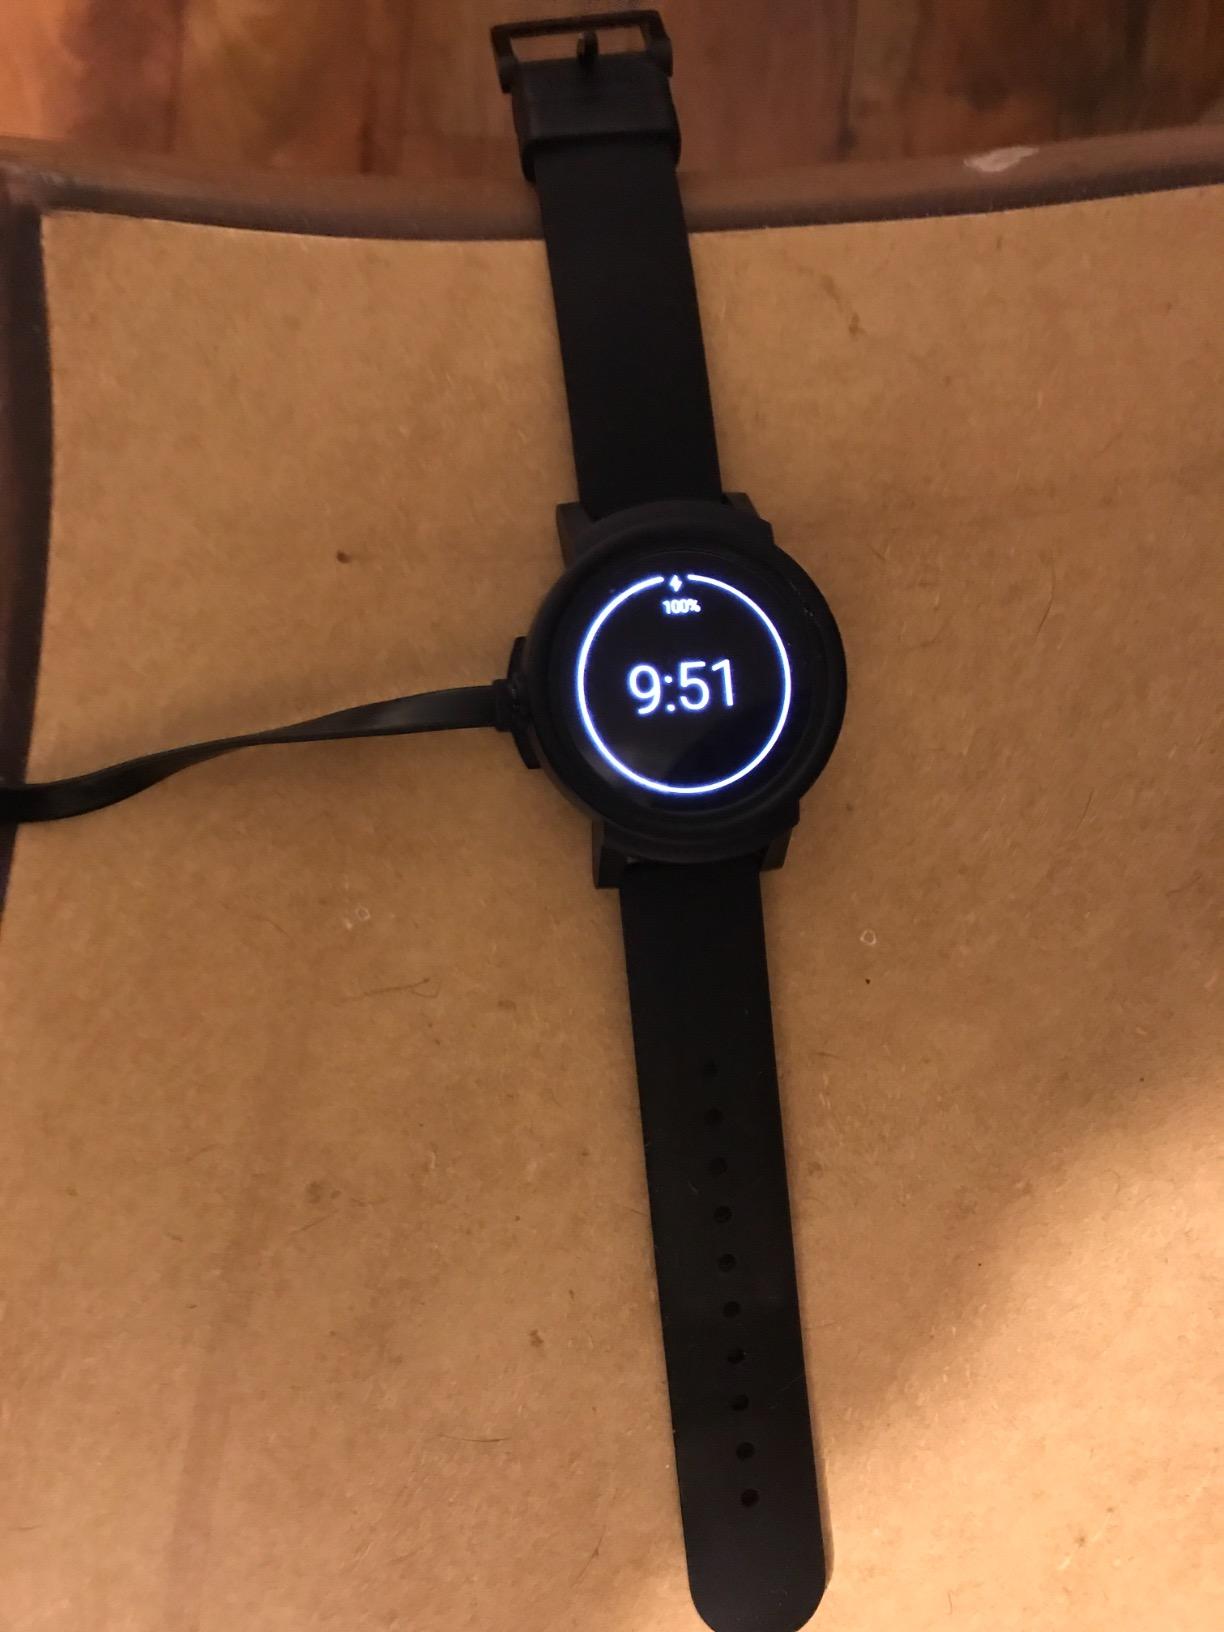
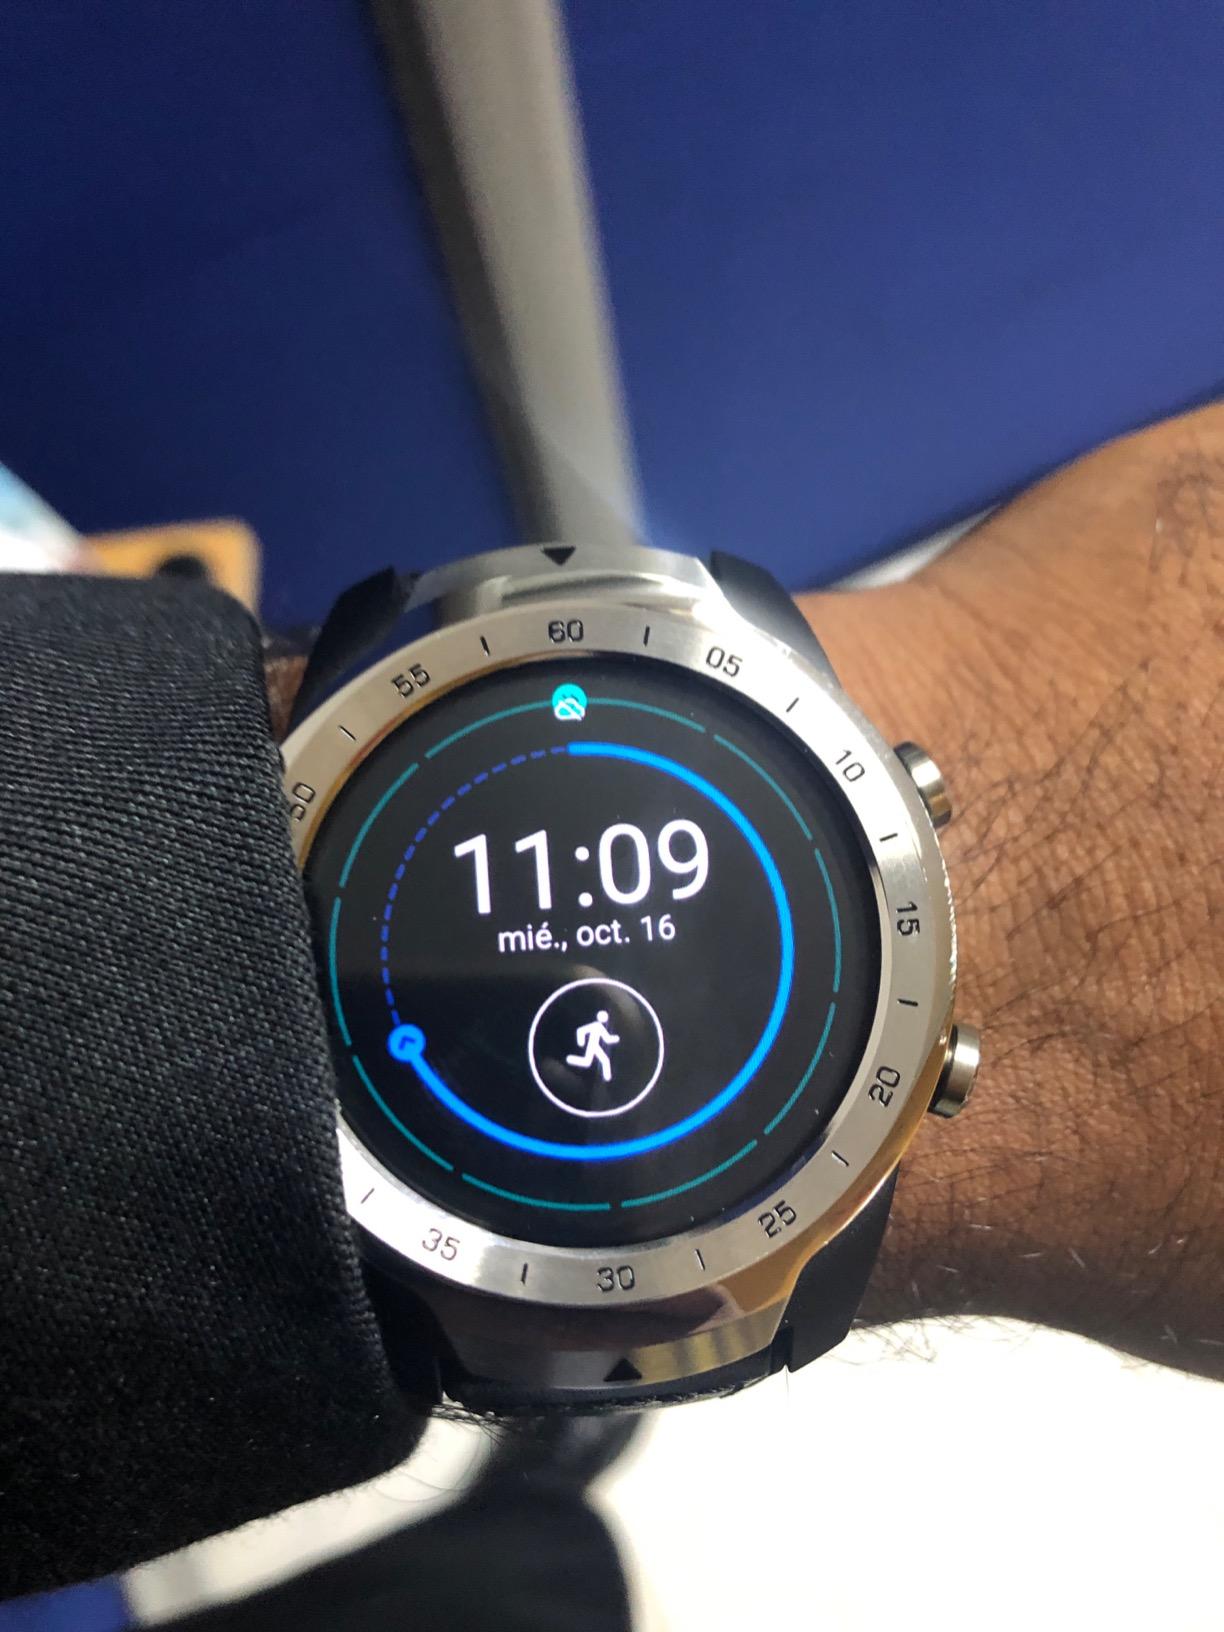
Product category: smartwatch
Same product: no